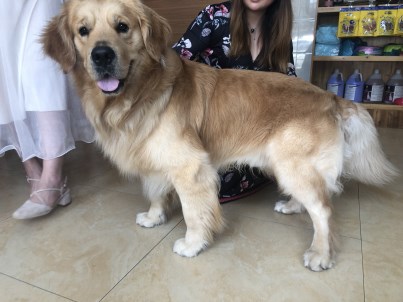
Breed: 5355-n000126-golden_retriever